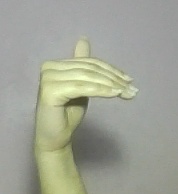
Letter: khaa